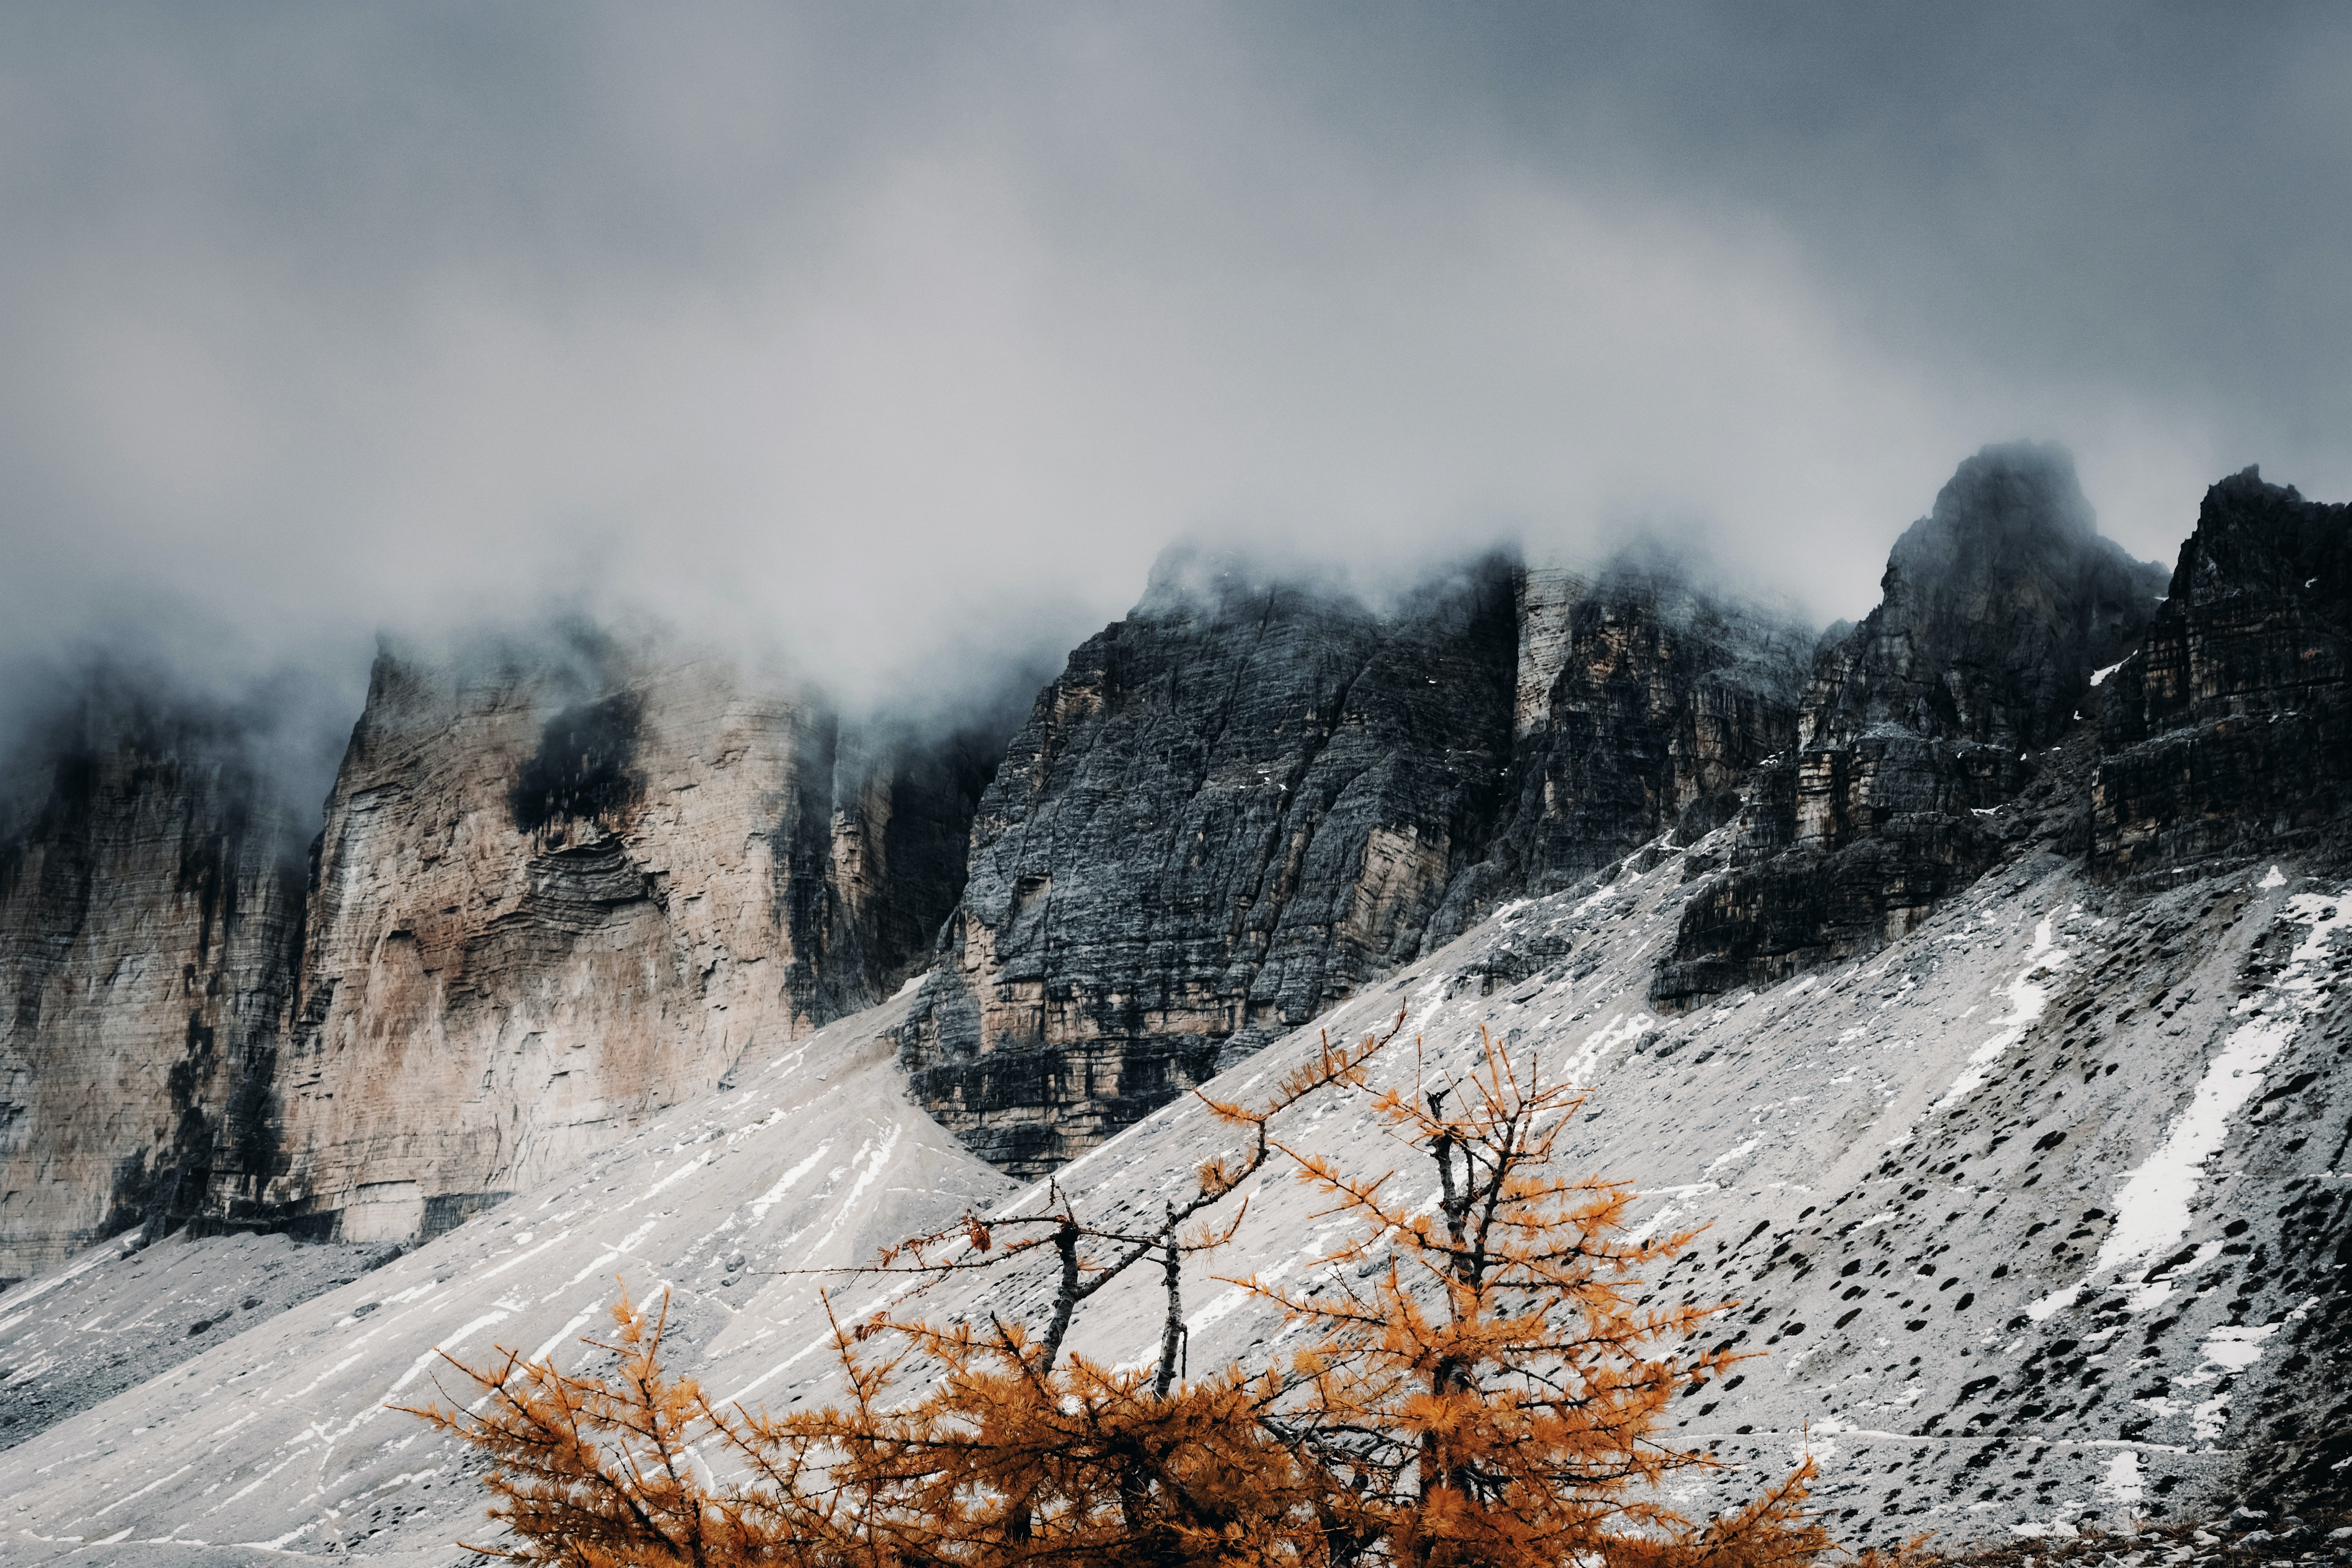
natural, cloud, plant, mountain, sky, natural landscape, snow, slope, tree, fog, mountainous landforms, wood, freezing, landscape, geological phenomenon, mountain range, forest, hill, winter, mist, massif, valley, meteorological phenomenon, rock, conifer, glacial landform, frost, cumulus, ridge, grass, road, summit, glacier, ar te, escarpment, batholith, smoke, ice cap, pine family, spruce fir forest, fir, moraine, pine, outcrop